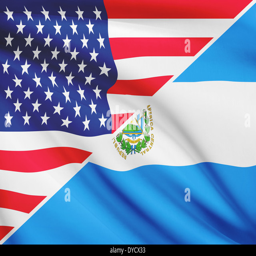
flags blowing in the wind .